Pente

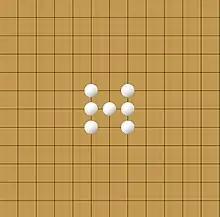
The H shape is formed by creating two open trias out of the x shape on opposite sides of the formation. If it hasn't been effectively dealt with by the opponent it allows the forming player to create two open trias at the same time.

The H shape is the most powerful of the advanced letter shapes. When done in the correct order the H allows the player who made it to end the sequence of letters in a double open three, at least one of which will end in an open tessera. The H shape is made by choosing two of the four open tria threats available to the player in the X formation. If an open tria is made on opposite ends of the X shape so that a pattern resembling a capital H is formed, then the middle of the H creates an open tria at the same time one of the ends does. The opponent cannot block both so one of them can be formed into an open tessera.